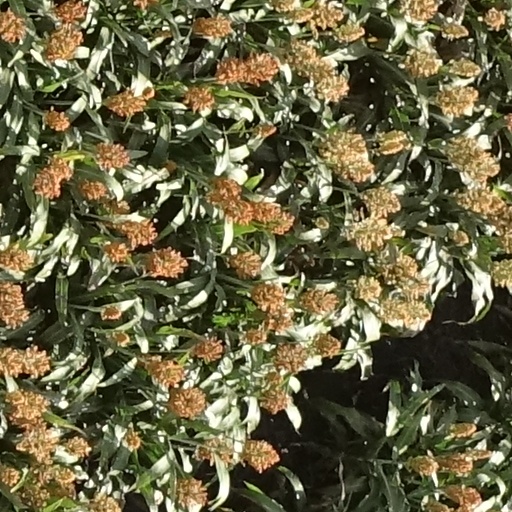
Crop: sorghum